Nahe (wine region)

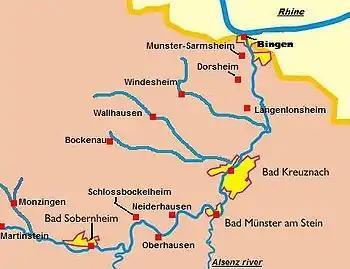
Nahe wine regions

The majority of the vineyards in the Nahe wine region are found along the banks of the Nahe from Martinstein, near the historic village of Monzingen and then downstream to its confluence with the Rhine at Bingen am Rhein. The region is broadly divided into three subregions, though there are quality wines that carry the "Nahe" designation that are produced outside of these. The main regions are the Upper Nahe, Bad Kreuznach and Lower Nahe. The wine-producing areas outside of these subregions includes the river Alsenz area that meets the Nahe at Bad Münster am Stein-Ebernburg and the villages of Bockenau, Roxheim, Sommerloch and Wallhausen several miles northwest of the Nahe.